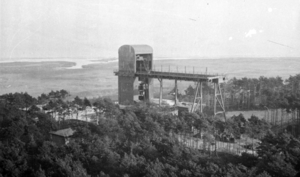
banc d'essais n° 1 pour V2 à Peenemunde, Allemagne - version recadrée et nettoyée
Le V2 ou Aggregat 4 ou A4 est un missile balistique développé par l'Allemagne nazie durant la Seconde Guerre mondiale et lancé à plusieurs milliers d'exemplaires en 1944 et 1945 contre les populations civiles, principalement au Royaume-Uni et en Belgique.